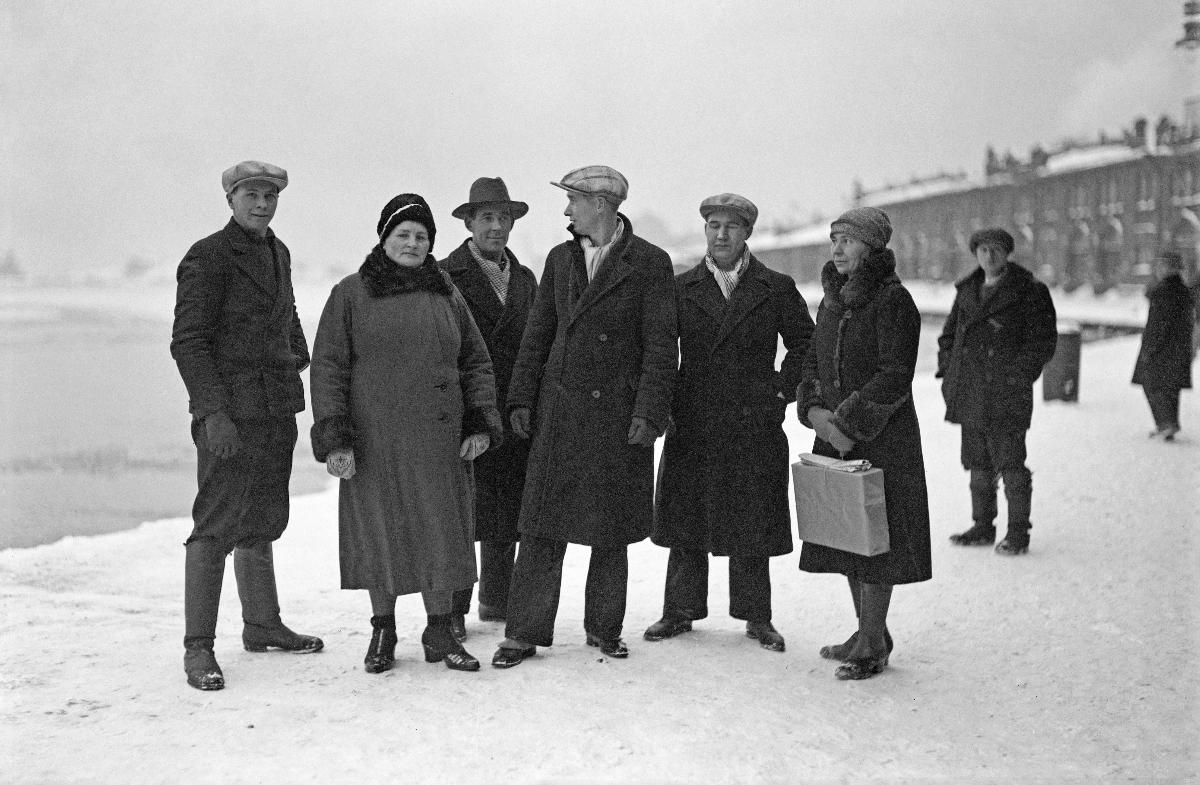
s/s Orionin onnettomuus
s/s Orions olycka; The accident of s/s Orion
sisällön kuvaus: Höyrylaiva s/s Orion ajoi lumimyrskyssä karille Helsingin edustalla 28.12.1931. Orionista pelastettuja ihmisiä. content description: Steamship Orion grounded outside Helsinki 28.12.1931. People rescued from Orion. innehållsbeskrivning: Ångfartyget s/S Orion körde på grund i snöstorm utanför Helsingfors 28.12.1931. Människor räddade från Orion.
Kuvaaja: Sundström, Hugo, kuvaaja
Vuosi: 1931
Paikka: Suomi, Uusimaa, Helsinki
Aiheet: vesiliikenne; miehistö; pelastuneet; pelastusveneet; HBL; water traffic; crew; lifeboats; sjötrafik; besättning (bemanning); livbåtar